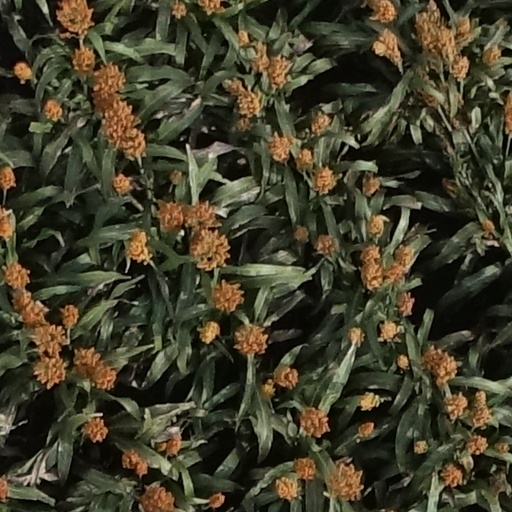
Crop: sorghum